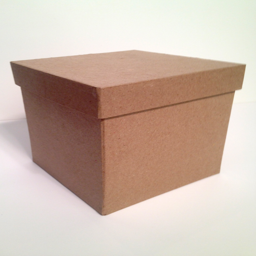
first thing you need is a box .